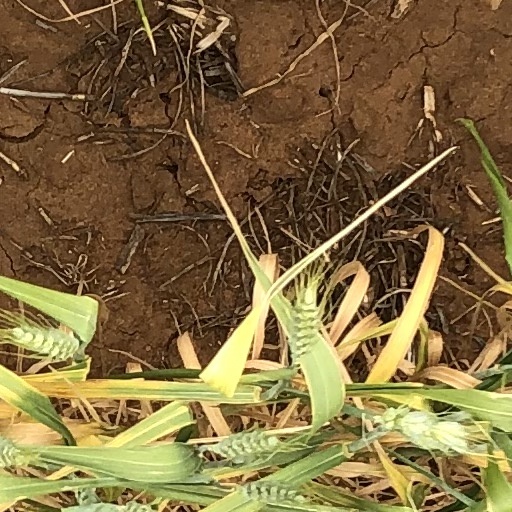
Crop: wheat